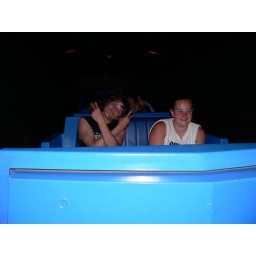
I didn't even notice the person in the car behind us.